Violet Lloyd (actress)

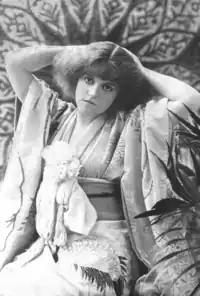
In "The Geisha" in New York, 1896

Lloyd made her stage debut at ten years old in February 1889 appearing with The Kendals at the Theatre Royal, Nottingham. She made many appearances at the Gaiety Theatre especially in an Asian-themed play called "The Geisha". She was understudy to Ellaline Terriss at the Gaiety and after 1905 toured with George Edwardes company. Many later roles in the theatre were well-known children's characters i.e. Humpty-Dumpty, Red Riding Hood, Jack and the Beanstalk, and Aladdin.